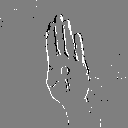
ASL letter: b